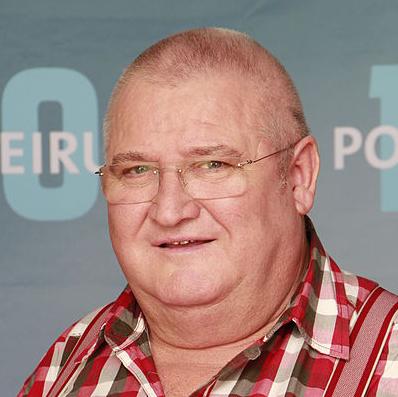
Age: 70